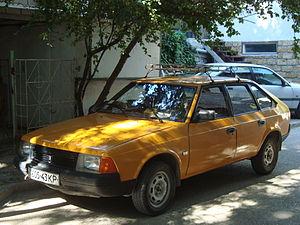
La Moskvitch 2141, vendue en Europe sous le nom d’Aleko - acronyme d'Avtomobil LEninskogo KOmsomola - est une automobile produite par le constructeur russe Moskvitch de 1986 à 2001, en différentes versions.